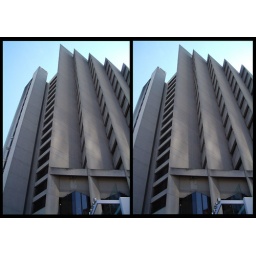
A building right across the street from fisherman's wharf in San Francisco.